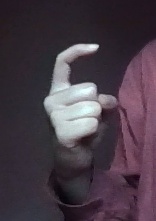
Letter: ra